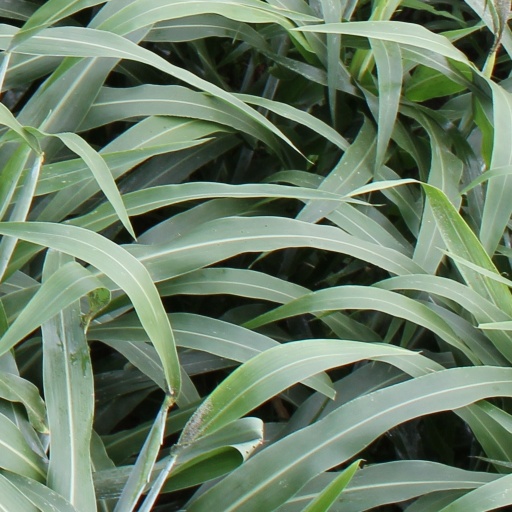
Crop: sorghum